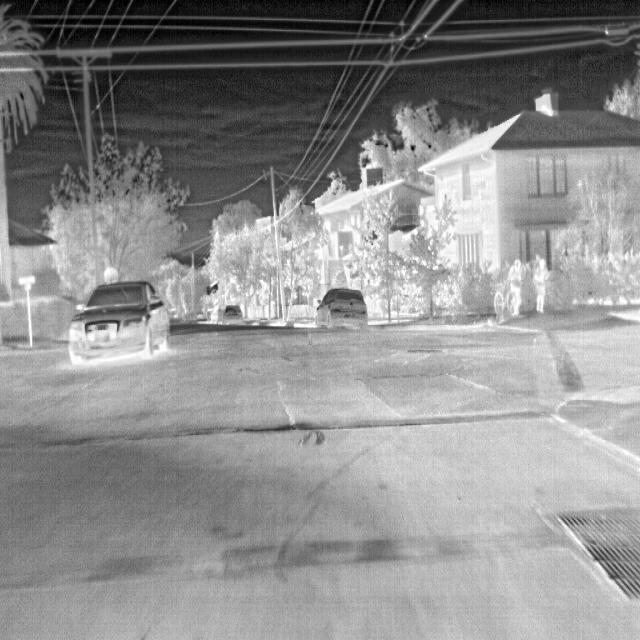
Detected objects:
label: person
label: person